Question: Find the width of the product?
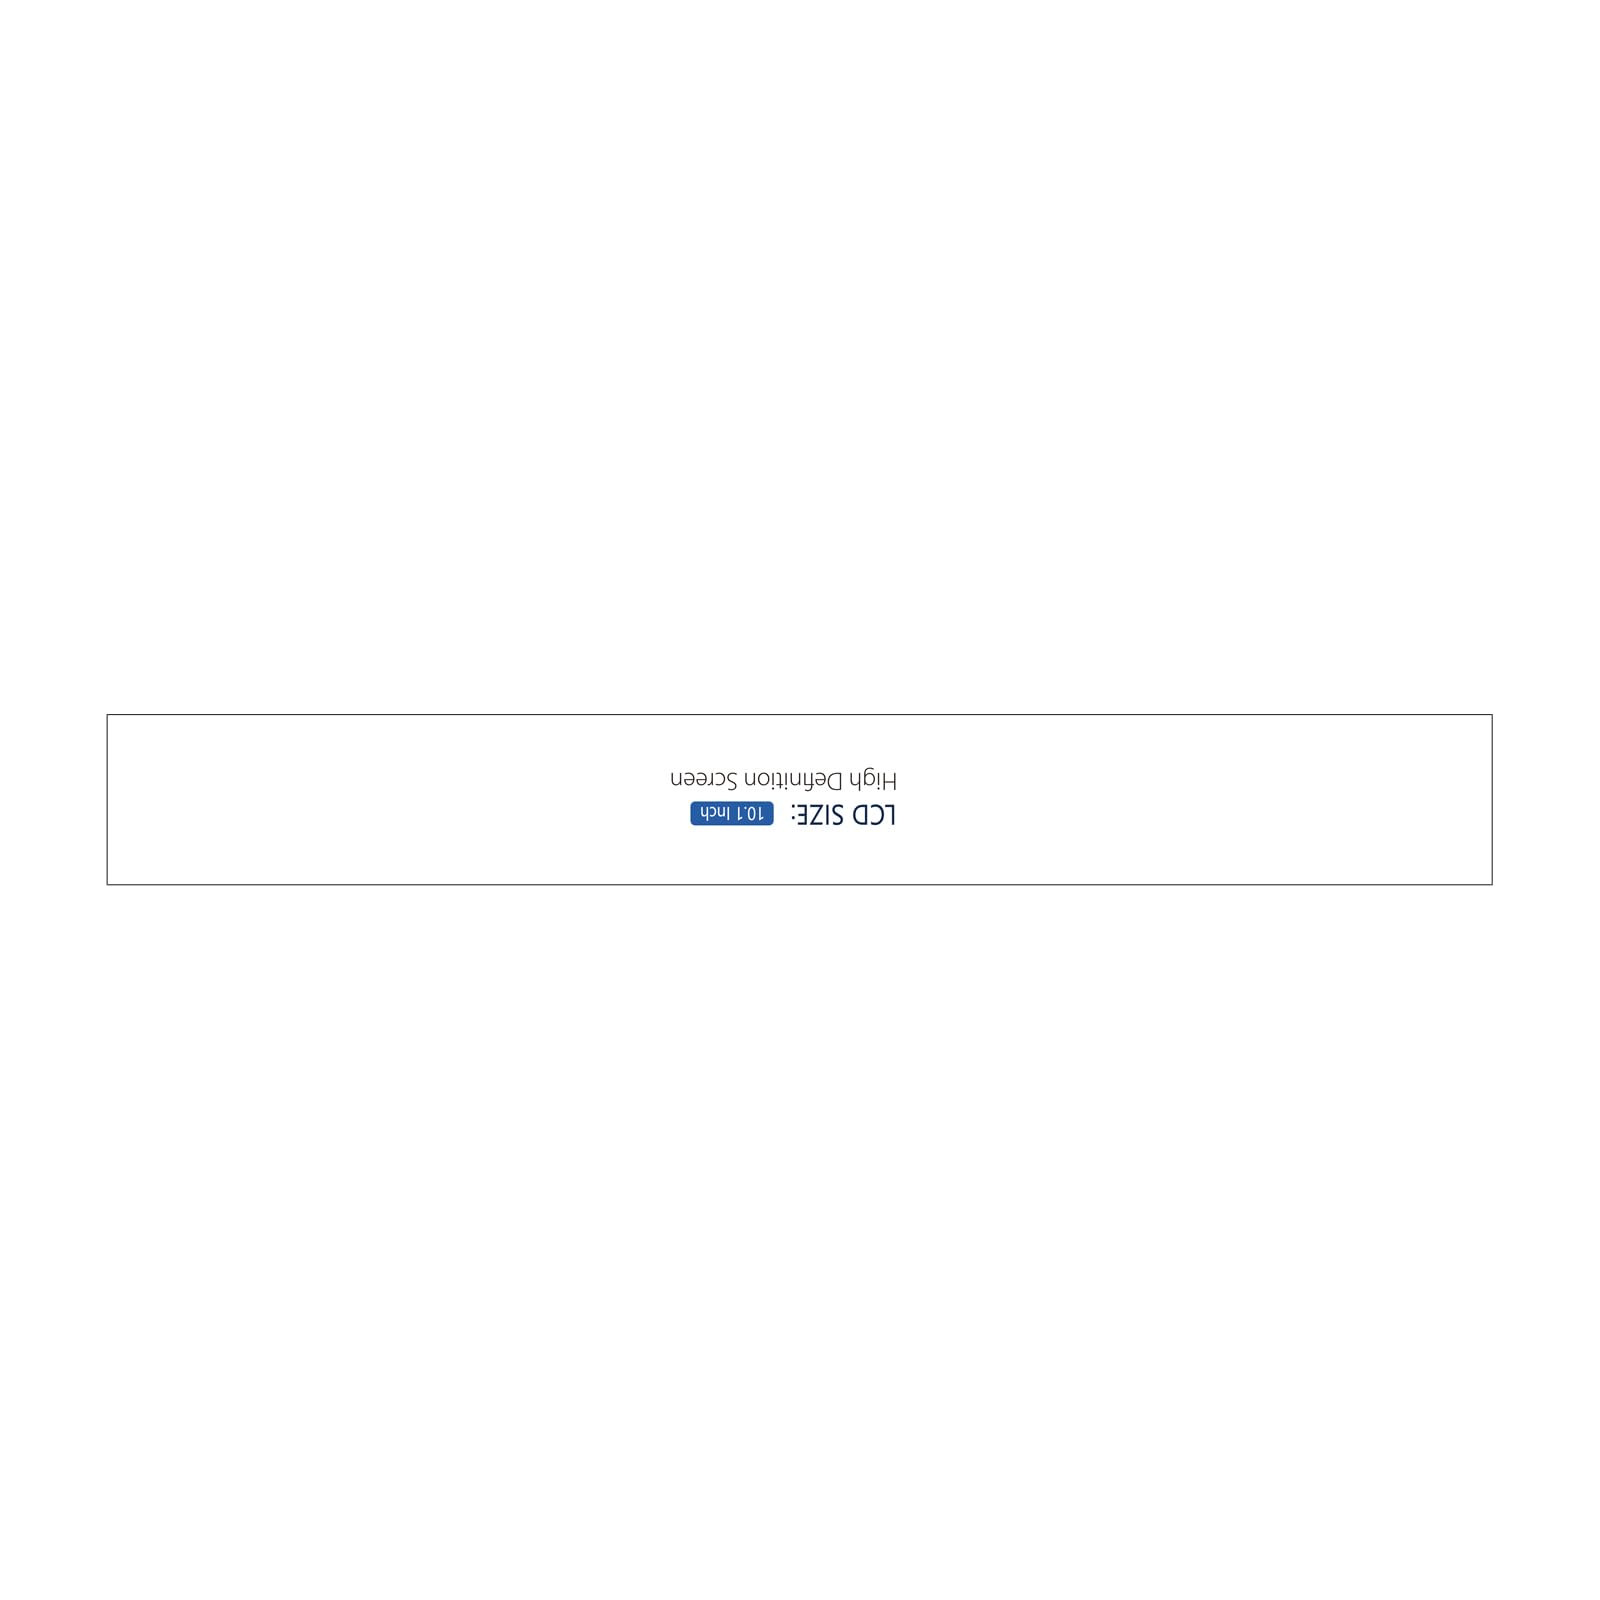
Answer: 10.1 inch